Jim Mills (banjo player)

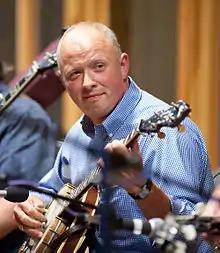
Mills at NashCamp 2011

James Robert Mills (December 18, 1966 – May 3, 2024) was an American musician known primarily as a bluegrass banjo player who played in the three-finger style popularized by Earl Scruggs. Mills was also well known as an expert on pre-war Gibson banjos. He resided in Durham, North Carolina.